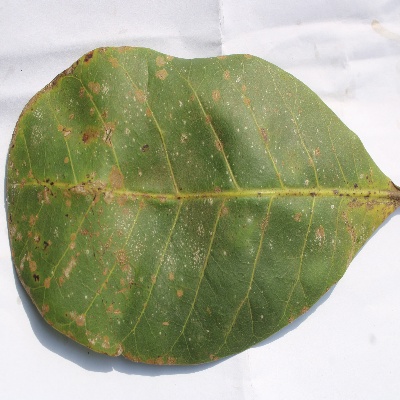
Crop: Cashew
Condition: red rust